Ken Singleton

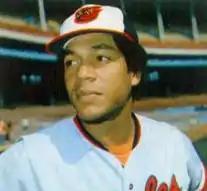
Singleton as a Baltimore Oriole

The New York Mets chose Singleton in the first round, with the third overall pick, of the January phase of the 1967 Major League Baseball draft. He signed with the Mets for a $10,000 signing bonus. Singleton made his major league debut with the Mets on June 24, 1970, at the age of 23.